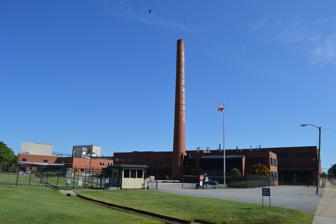
Building: Philip Morris Blended Leaf Complex Historic District
Country: United States of America
Year built: 1952
United States historic place Philip Morris Blended Leaf Complex Historic District U.S. National Register of Historic Places U.S. Historic district Show map of Virginia Show map of the United States Location 2301 Maury St., Richmond, Virginia Coordinates 37°30′46″N 77°27′0″W / 37.51278°N 77.45000°W / 37.51278; -77.45000 Area 12 acres (4.9 ha) Built 1952 ( 1952 ) NRHP reference No. 100001049 Added to NRHP June 5, 2017 The Philip Morris Blended Leaf Complex Historic District encompasses a complex of tobacco storage and processing facilities at 2301 Maury Street in Richmond, Virginia .  Included in the 12-acre (4.9 ha) site are a series of warehouses and cigarette-making factories developed beginning in the 1950s. Philip Morris USA built this complex in part to capitalize on advances in machinery that greatly increased the production speed of cigarettes. The complex was listed on the National Register of Historic Places in 2017. See also National Register of Historic Places listings in Richmond, Virginia References